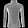
Label: Pullover